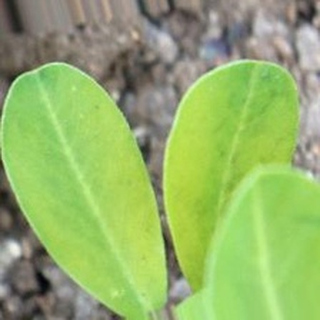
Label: healthy_groundnut